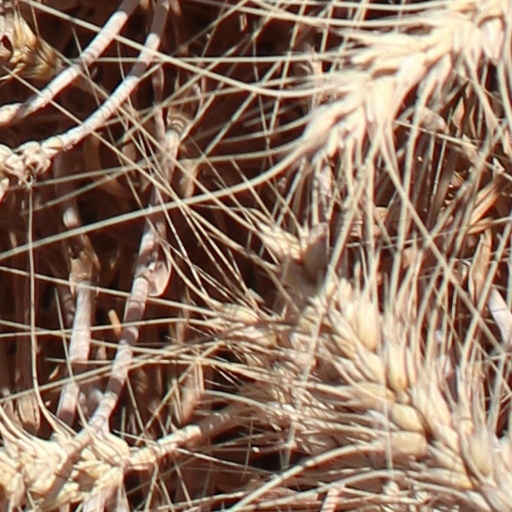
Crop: wheat